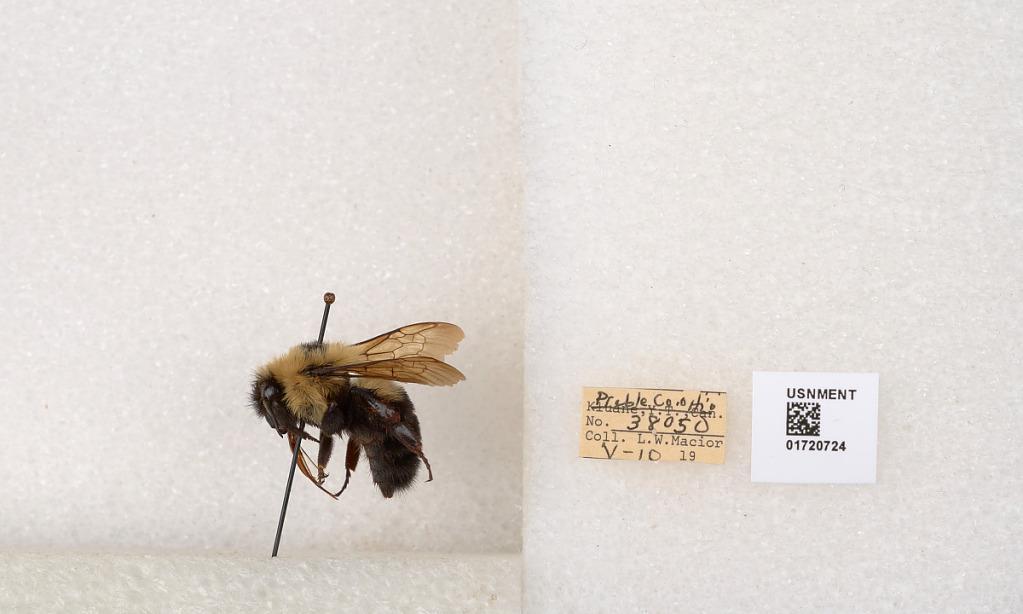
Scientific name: Bombus bimaculatus Cresson
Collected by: L. Macior
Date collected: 2010-5-
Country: United States
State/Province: Ohio
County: Preble
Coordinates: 39.7416, -84.648